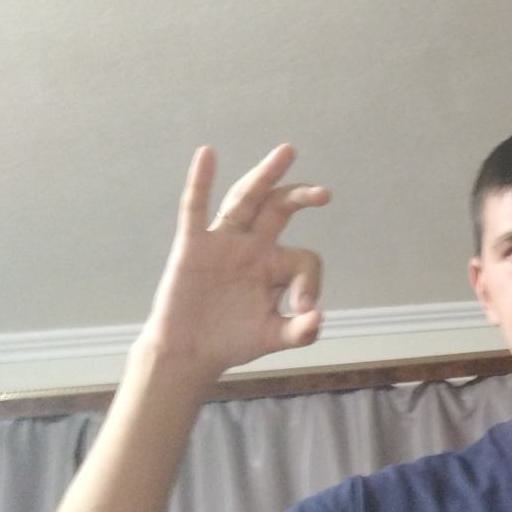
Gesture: ok